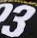
Number: 3